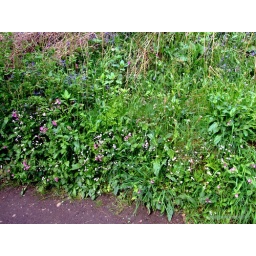
pink purslane, red campion and bluebells in the background.